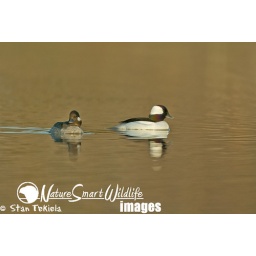
Bufflehead (Bucephala albeola) male and female on brown water, taken in Victoria, MN